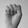
ASL letter: S